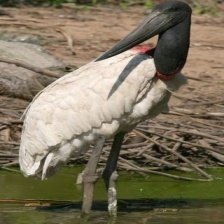
Species: JABIRU
Scientific name: JABIRU MYCTERIA
ImageNet parent category: white_stork